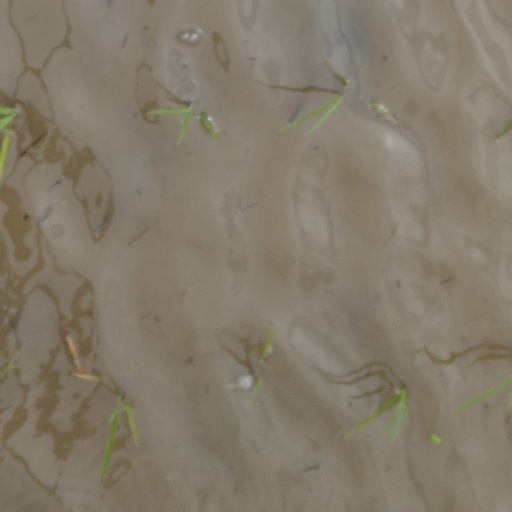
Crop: rice